Ukraine at the 2018 Summer Youth Olympics

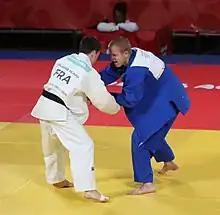
Oleh Veredyba in the bronze final

Ukraine qualified one athlete based on its performance at one of the Karate Qualification Tournaments.